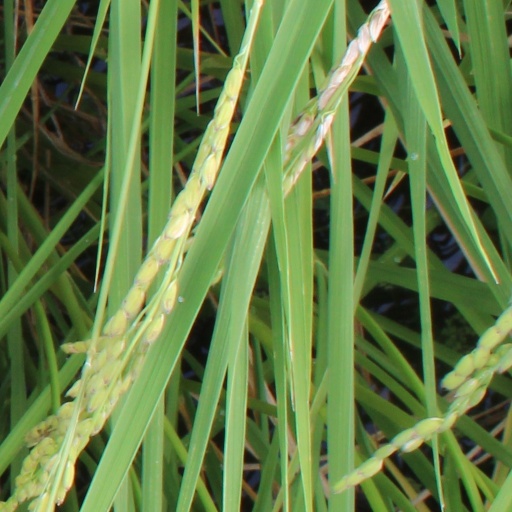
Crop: rice